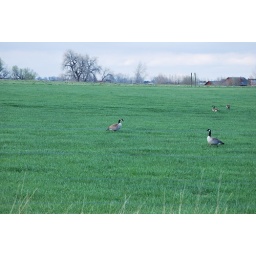
More attempts to capture just how green the grass is in the spring..these geese were very happy in this field.